Cesar Santos

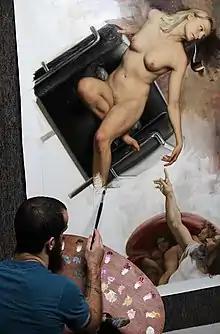
Santos painting "Recreation"

Santos' work reflects both classical and modern interpretations within one painting; his work has been influenced by the Renaissance as well as Contemporary Art. Forum MDC wrote of his work that "in an era in which technique is often an afterthought, Cesar Santos is a modern master who evocatively combines the classical and the contemporary in his paintings." According to Santos, "the ultimate goal of his syncretic work is to establish a new painterly realm with its own defined characteristics; like any other legitimate process of evolution, it gains a foothold in the preceding stages until the assimilation of the opposing trends is expressed as a newly born and unified entity." The influence of his contemporary training in the US and classic training in Florence is evident in his work, of which Western Art and Architecture wrote that "trained in both classical painting and contemporary art, painter Cesar Santos creates work with vivacity, opulent color and sensual figures to evoke both a unique perspective as well as a sense of irony."